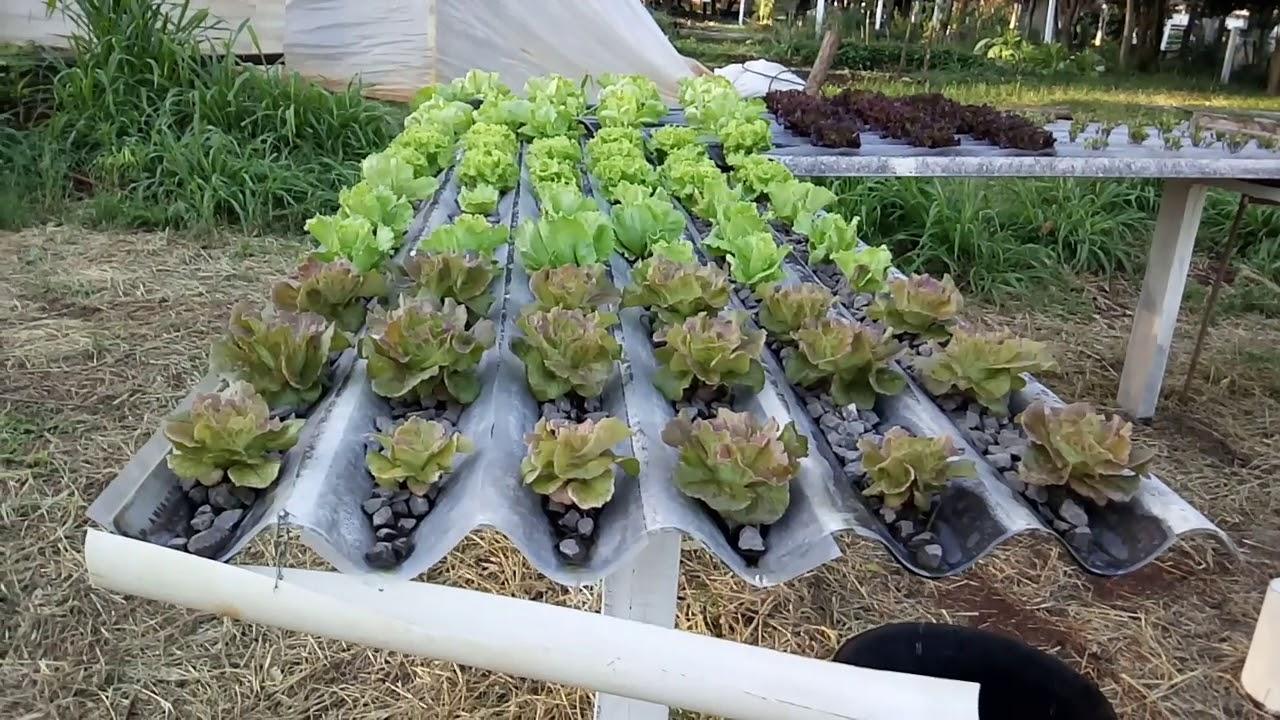
Mimea ya saladi ya kijani na nyekundu inakuwa kwa safu kwenye mfumo wa [cs] hydroponic[cs], ulioandaliwa kwa kutumia mabomba ya [cs]PVC [cs] na vyombo vya plastiki.
Mimea hiyo ina majani mengi na inaonekana kuwa inastawi vizuri.
Mfumo huu unaweza kuwa unatumika kwa kilimo cha kisasa cha mboga hapa Nairobi.